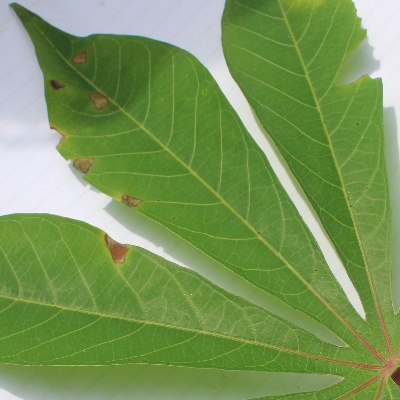
Crop: Cassava
Condition: brown spot